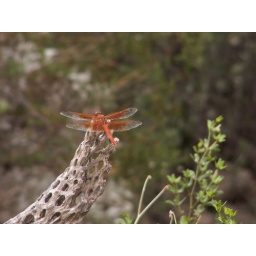
This was in the javelina area - they were all sleeping under the bridge in the shade.